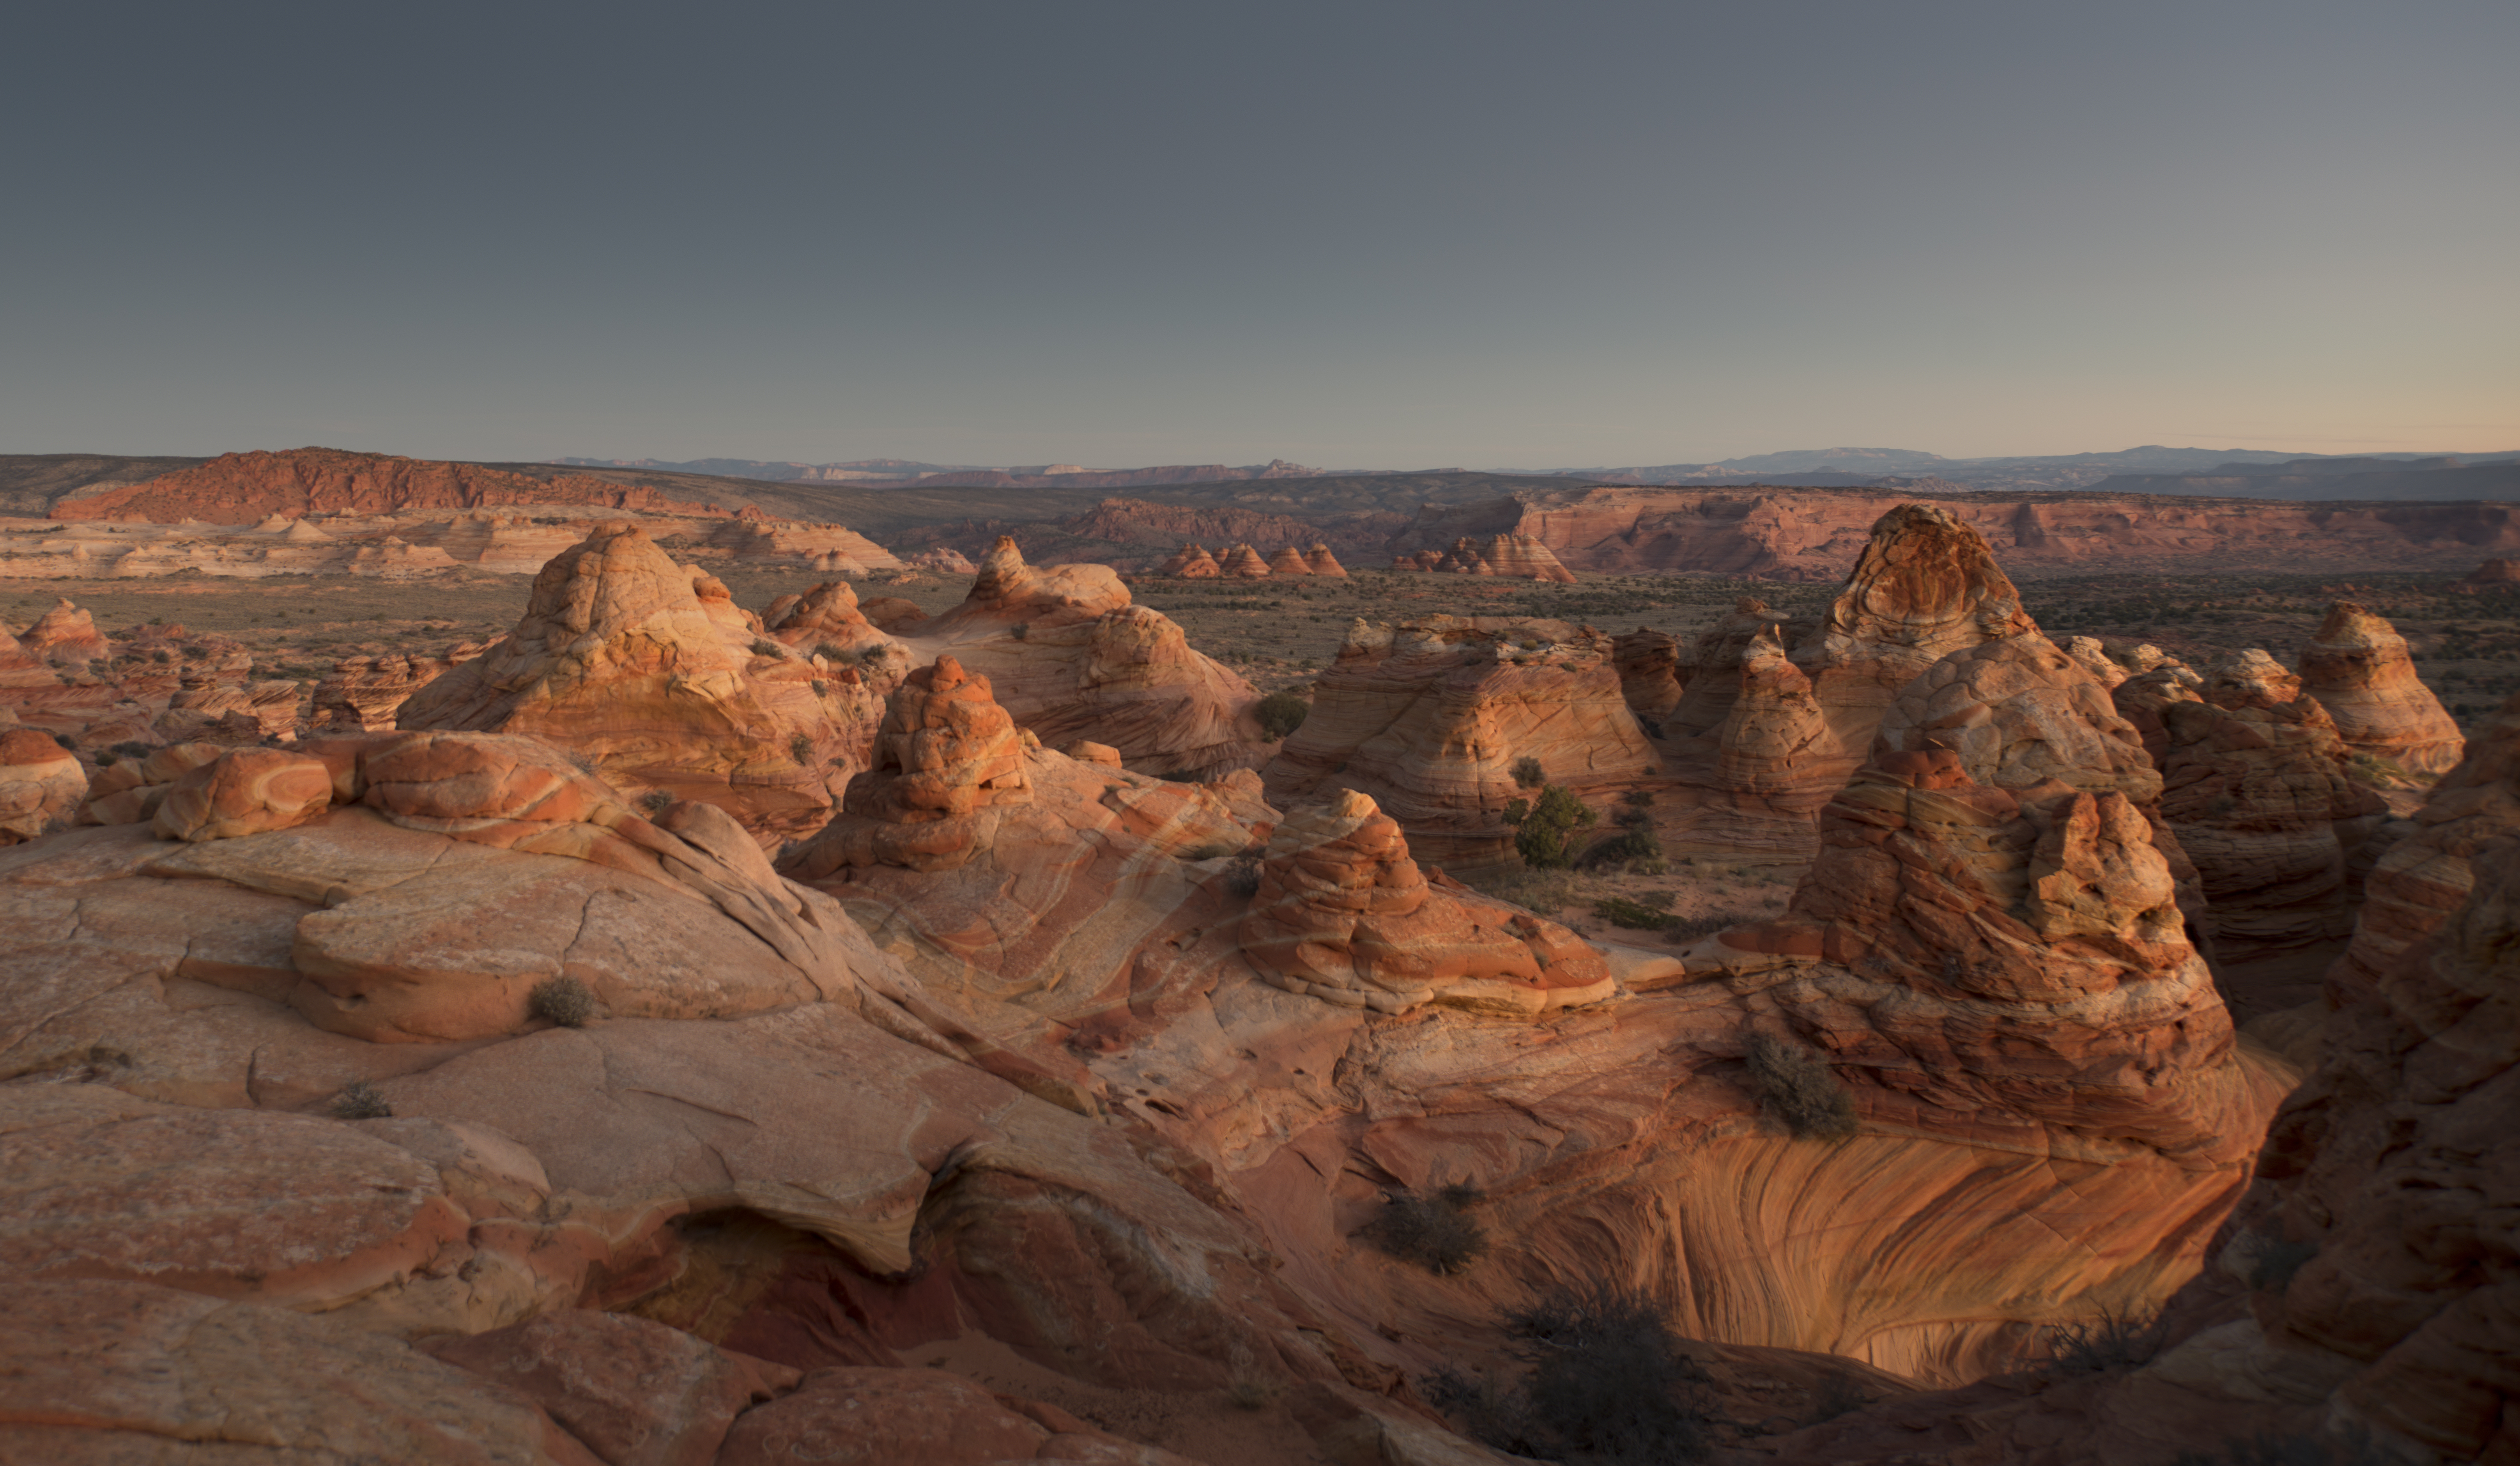
landscape, rock, desert, valley, formation, arch, canyon, terrain, arizona, geology, badlands, plateau, wadi, butte, coyotebuttessouth, cottonwoodcove, landform, natural environment, geographical feature, aeolian landform